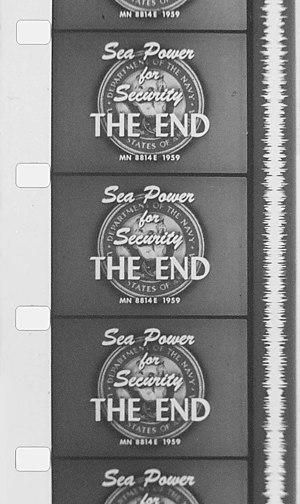
La perforation de film est une technique qui consiste à réaliser des trous sur le bord de la pellicule d'un film argentique. Ces perforations permettent l'entraînement de la pellicule lors de la prise de vues et lors de la projection. Un film de 35 mm comporte classiquement quatre perforations à peu près rectangulaires des deux côtés de chaque photogramme.